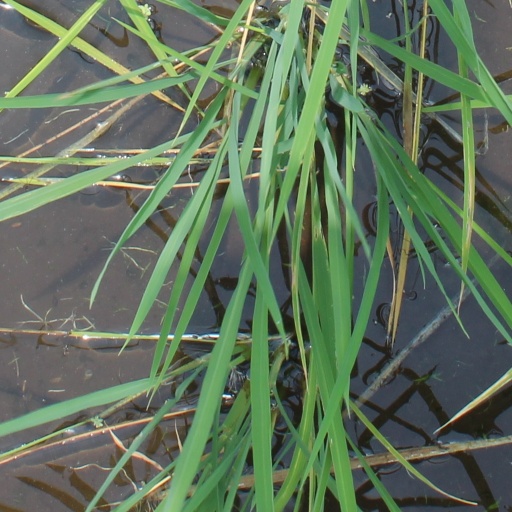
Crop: rice